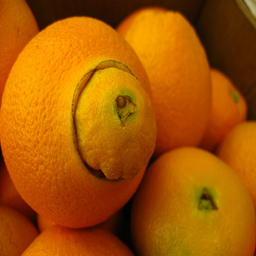
Label: peels